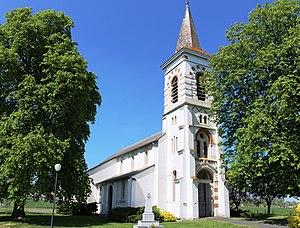
Église Saint-Pierre-et-Saint-Paul de Mascaras (Hautes-Pyrénées)
La liste des églises des Hautes-Pyrénées recense de manière exhaustive les églises situées dans le département français des Hautes-Pyrénées.
Mascaras est une commune française située dans le département des Hautes-Pyrénées, en région Occitanie.